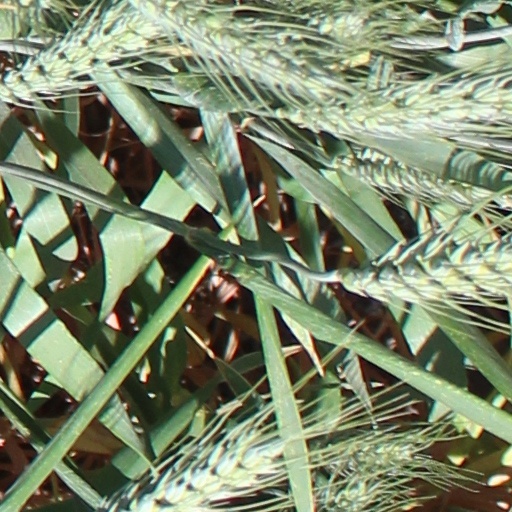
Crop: wheat